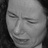
Emotion: sad